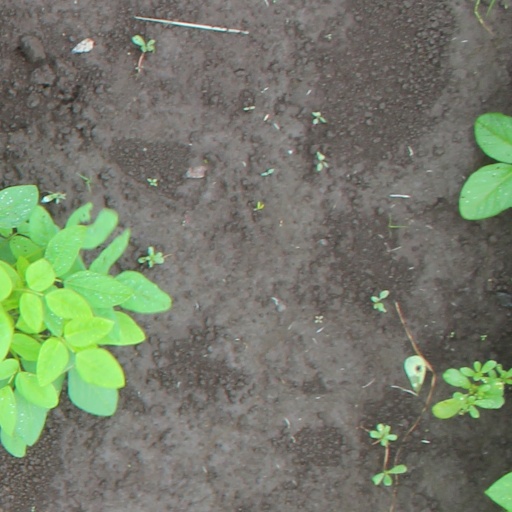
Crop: soybean